Schism of the Russian Church

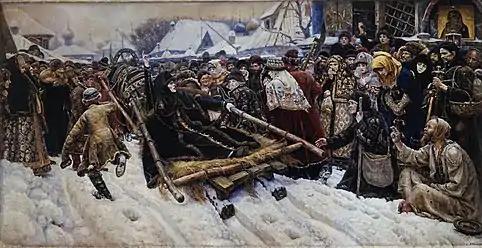
Feodosia Morozova, a patroness of the Moscow proto-Old Believers, being taken to prison, defiantly raising her hand in the two-fingered sign of the cross; a painting by Vasily Surikov, 1887.

The case brought by the defenders of the old practices found many supporters among different strata of the Russian society. Some of the low-ranking clergy protested against the increase of feudal oppression coming from the church leaders in the form of monastic serfdom, while some members of the high-ranking clergy joined the Raskol movement due to their discontent over Nikon's authoritative aspirations and the arbitrariness of his church reforms. The unification of such heterogeneous forces against what had become the "official" church could be explained by the somewhat contradictory ideology of the Raskol movement. A certain idealization and conservation of traditional values and old traditions, a critical attitude towards innovations, the conservation of national originality, and the acceptance of martyrdom in the name of the old faith were intertwined with criticism of the traditional practices of feudalism and serfdom. Different social strata were attracted to different sides of this ideology.